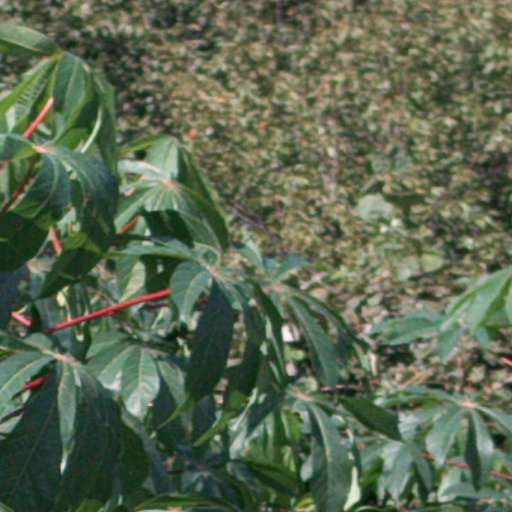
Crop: cassava